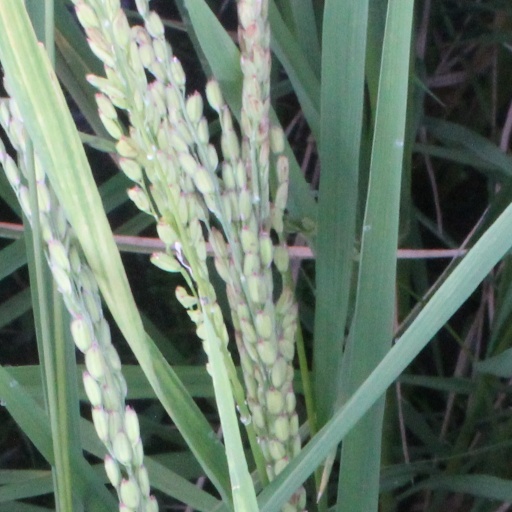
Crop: rice